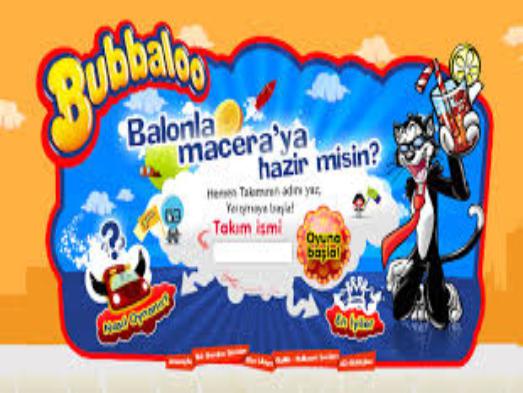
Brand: Bubbaloo
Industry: Food